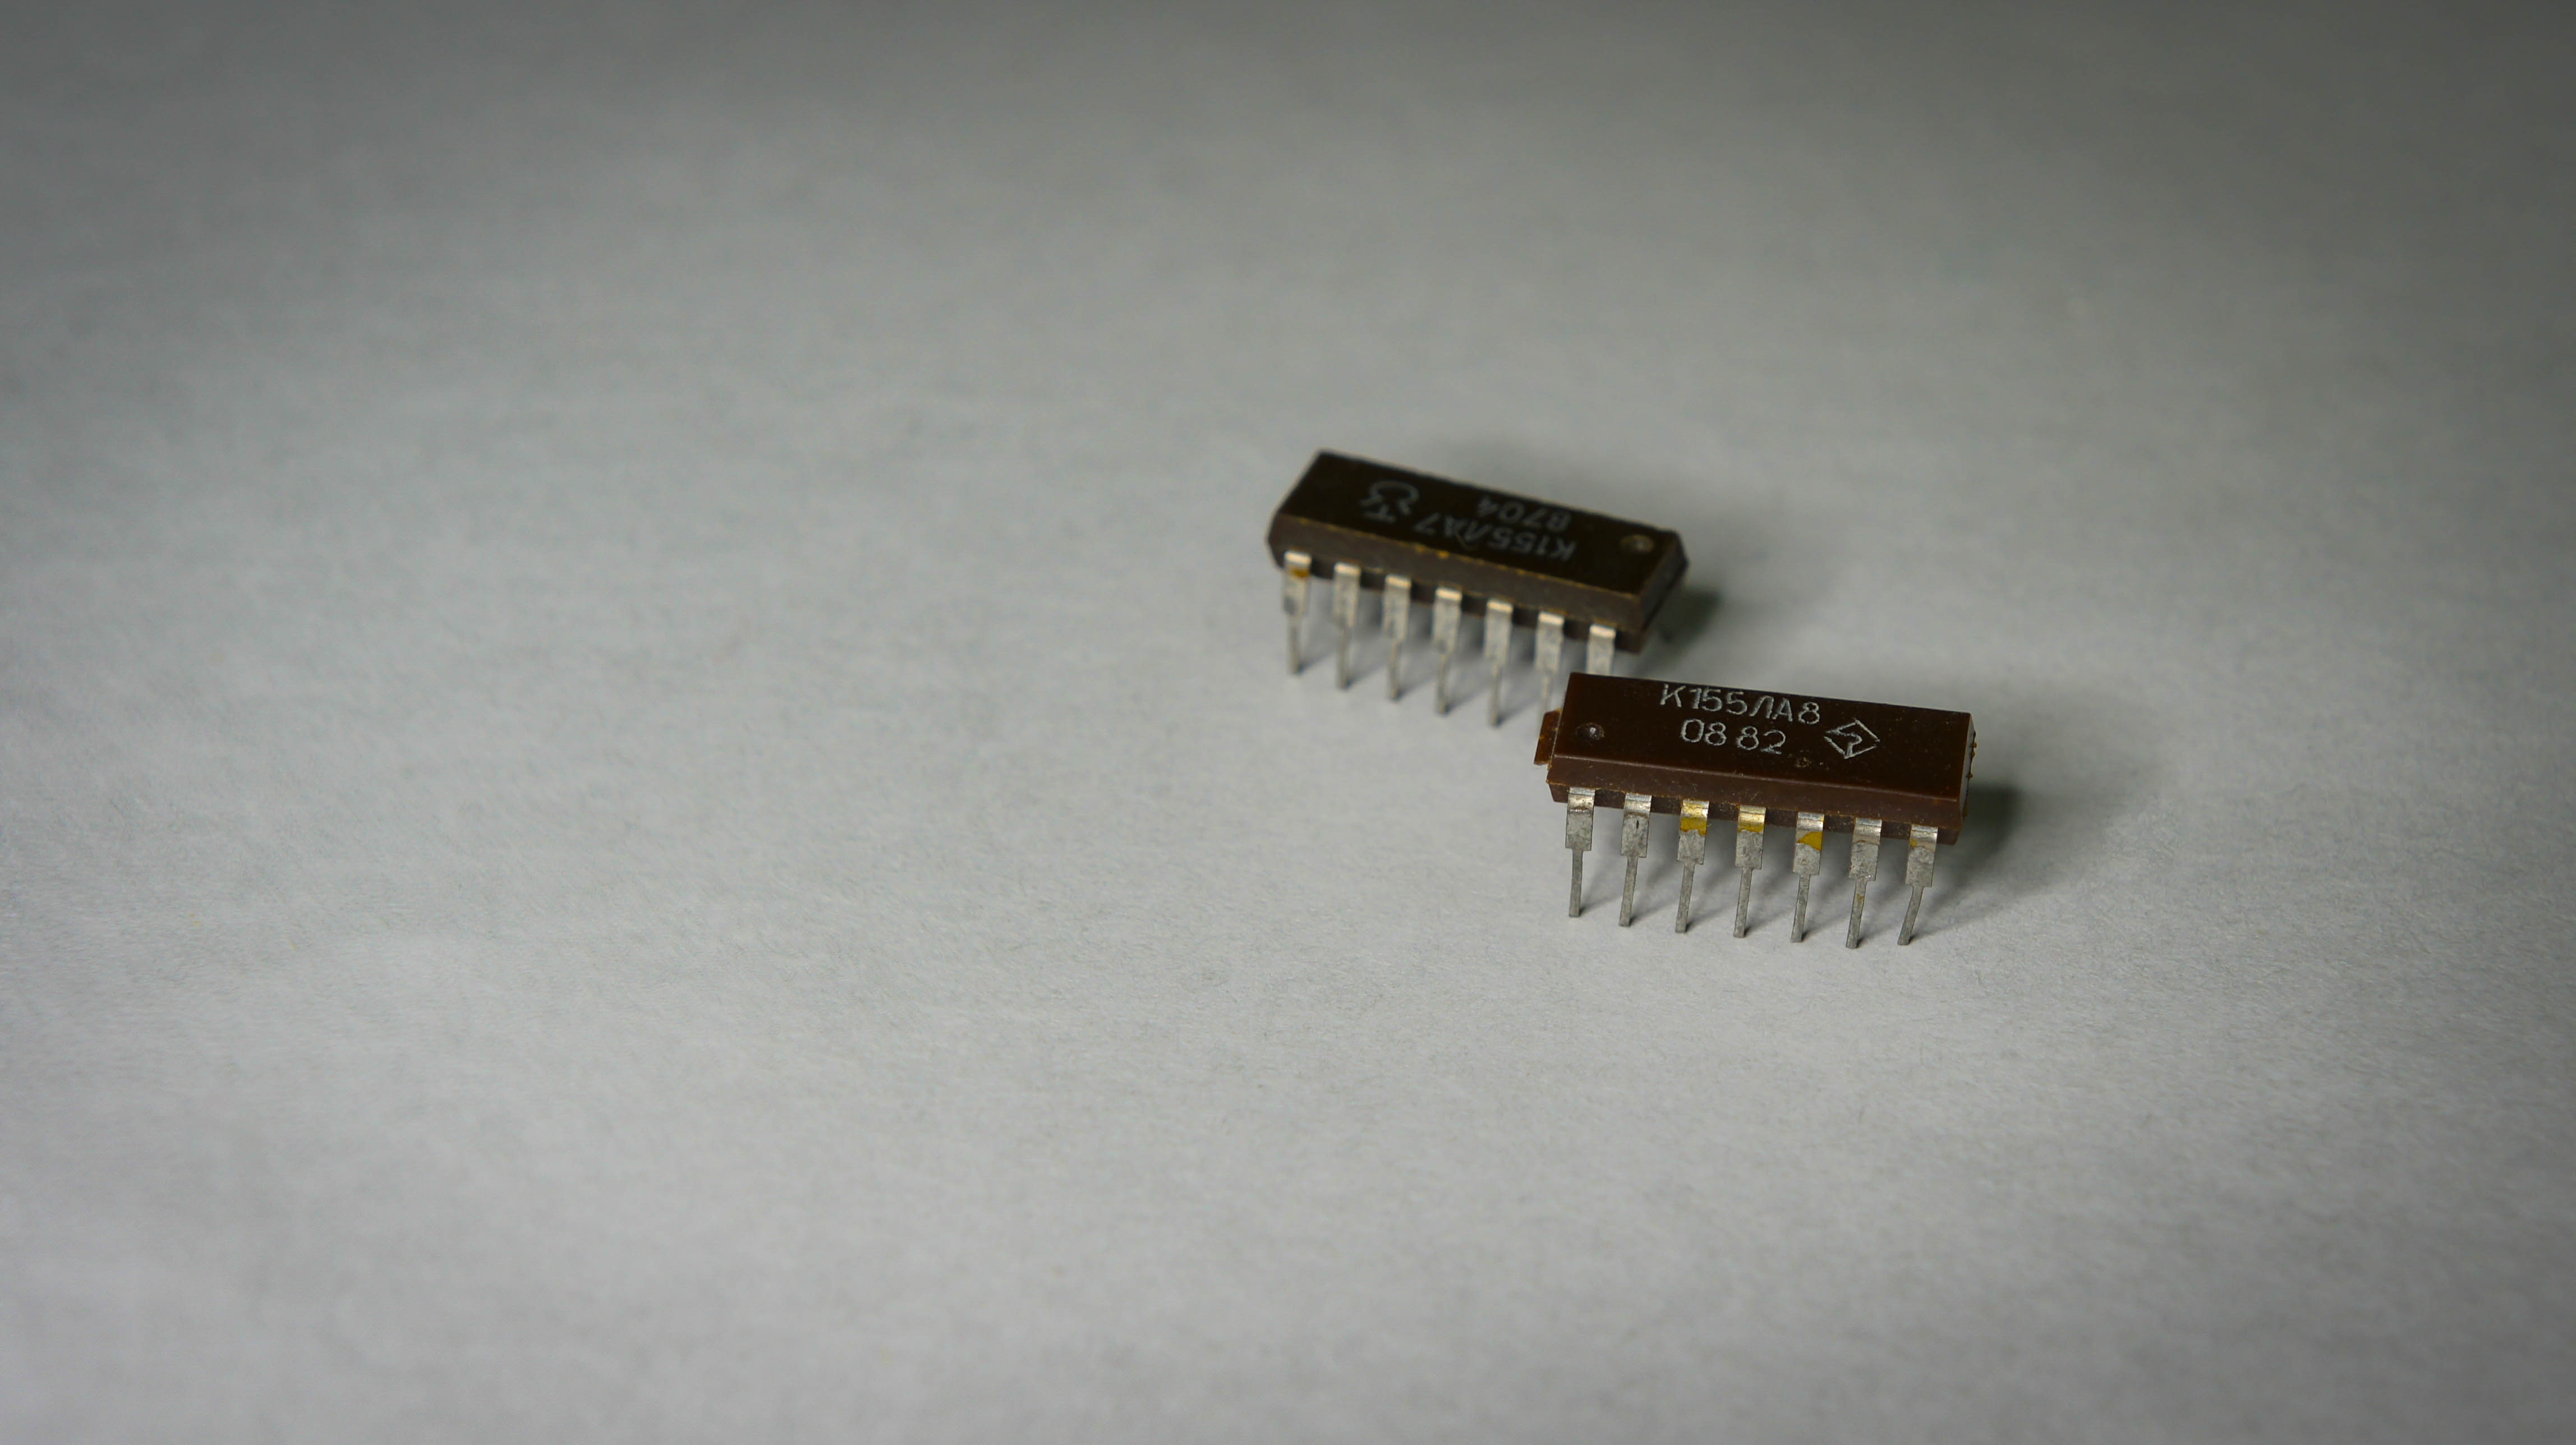
chip, microcircuit, radio component, detail, circuit component, electronic component, passive circuit component, microcontroller, technology, electronics, electronic device, electrical connector, operational amplifier, transistor